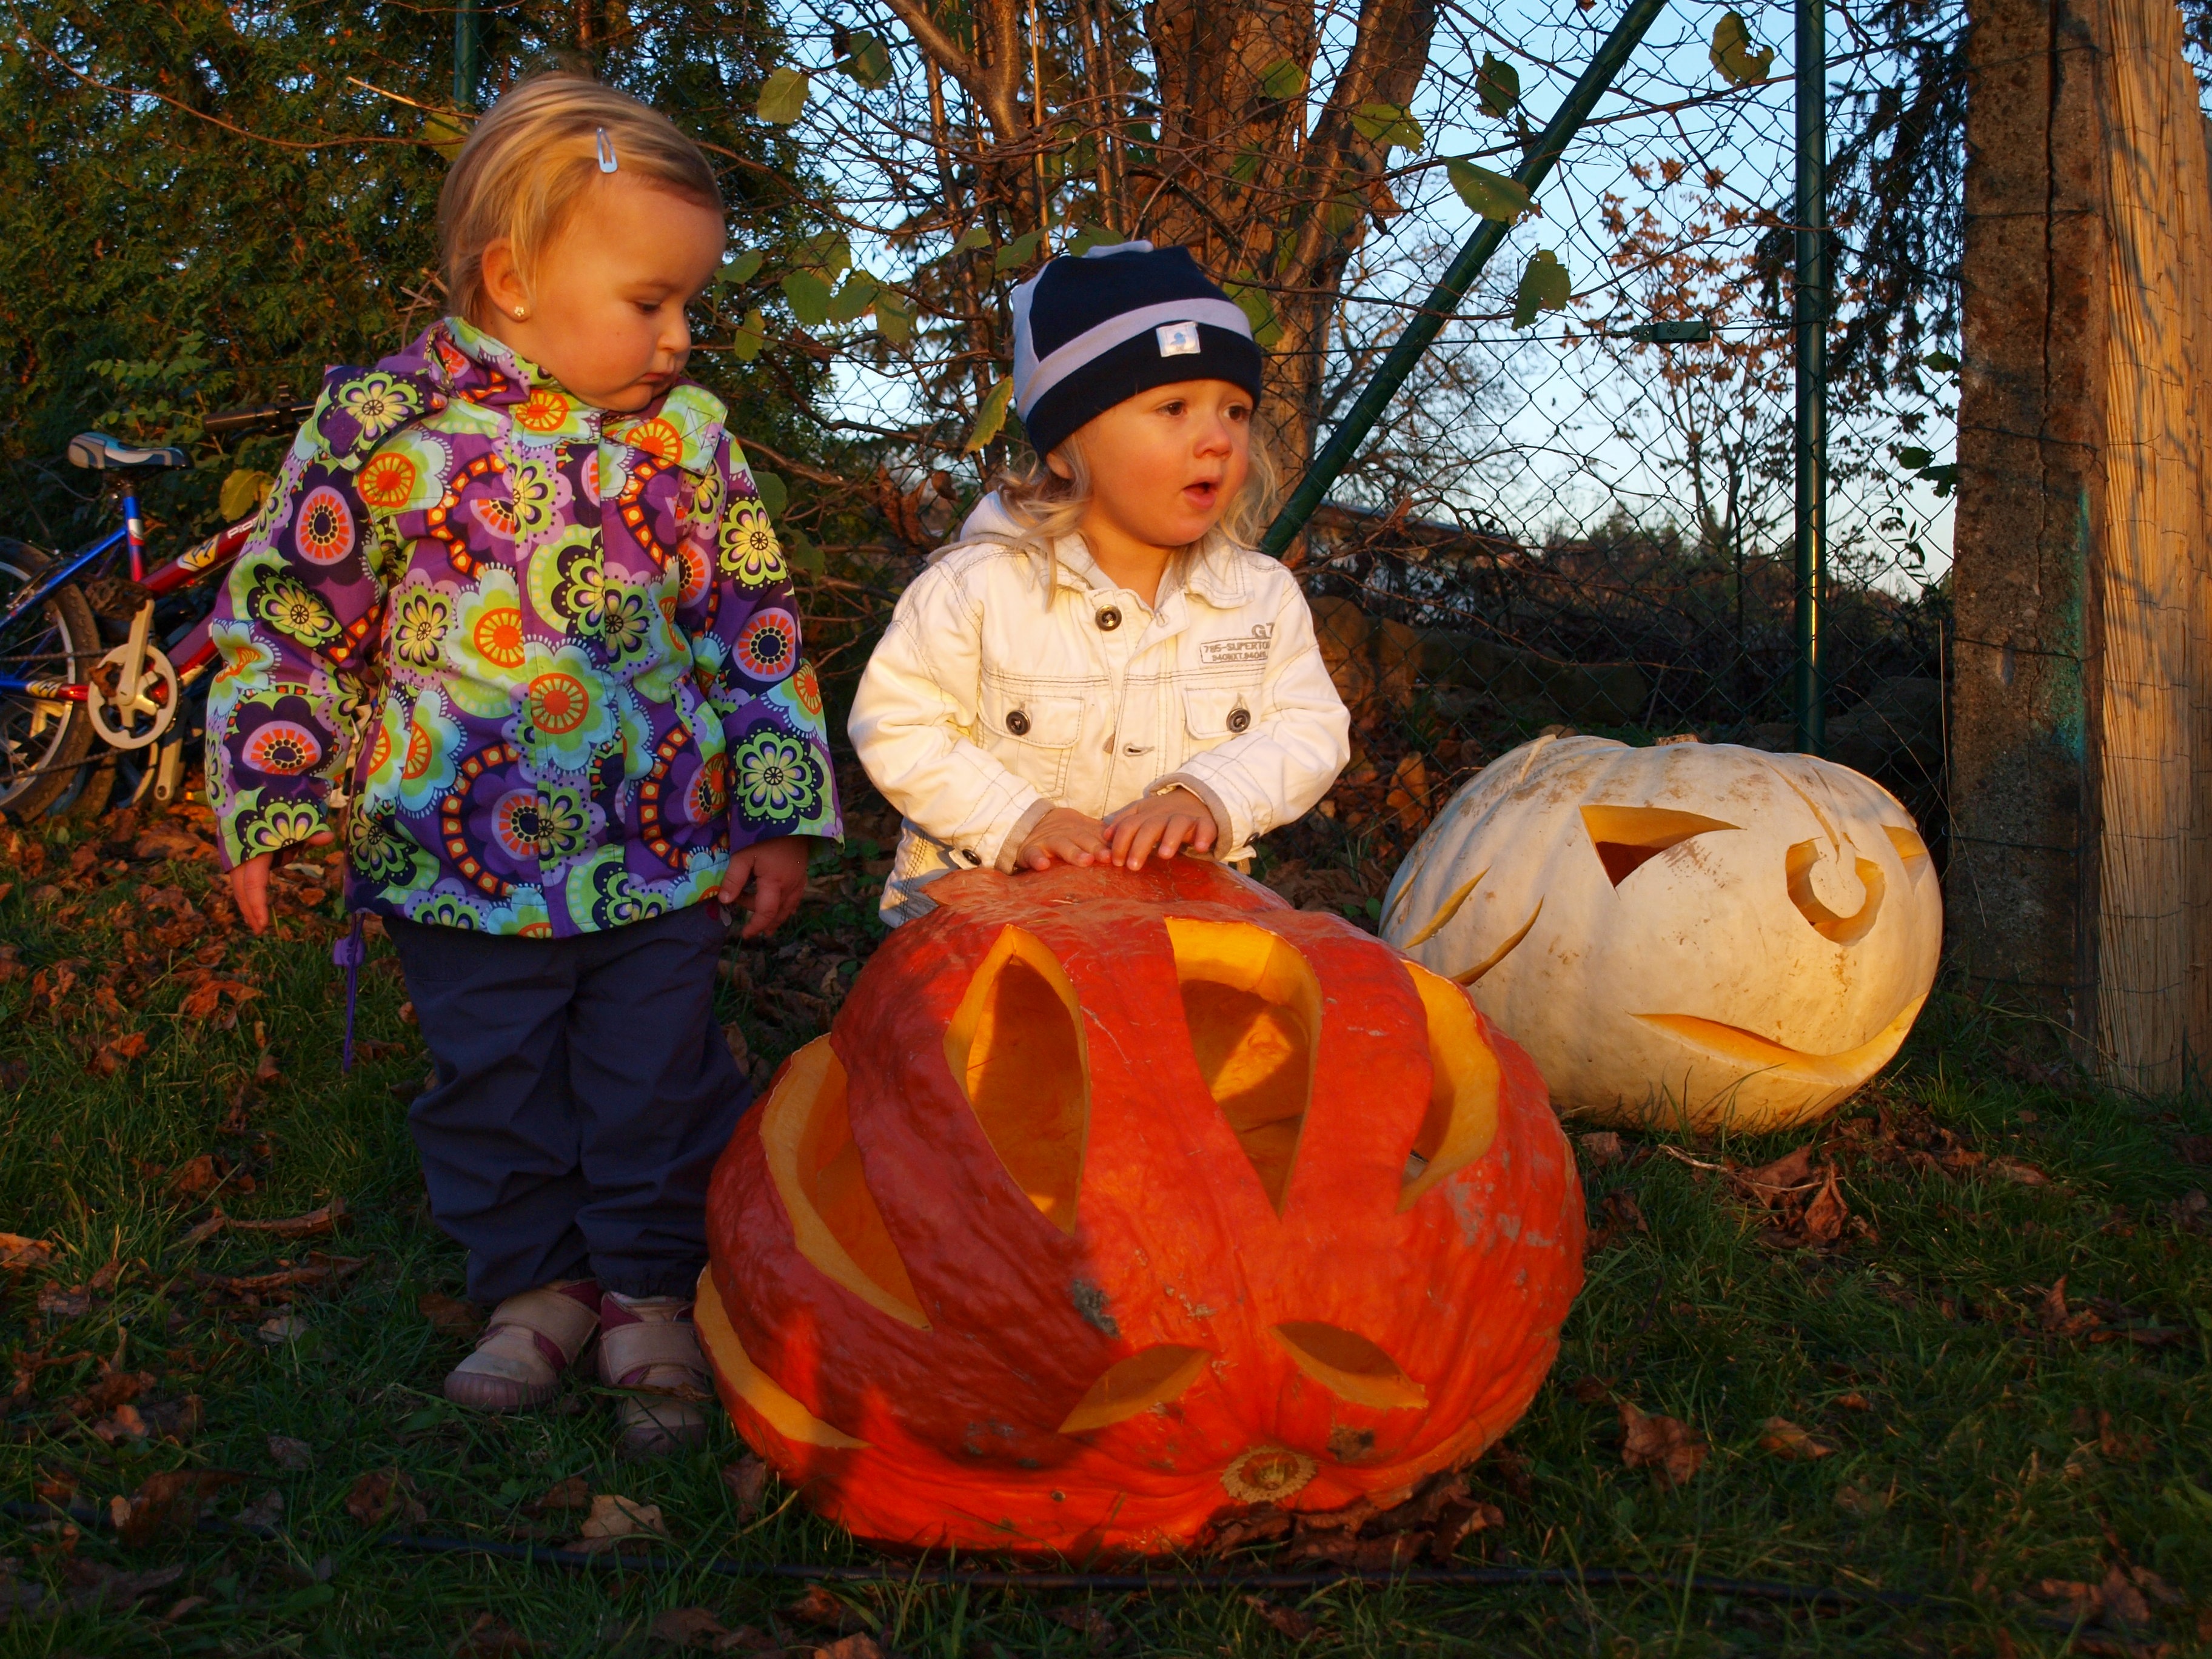
people, play, orange, autumn, pumpkin, halloween, holiday, child, children